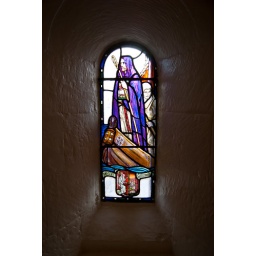
A stained glass window in St Margaret's Chapel Edinburgh Castle. Edinburgh, Scotland. January 2011.